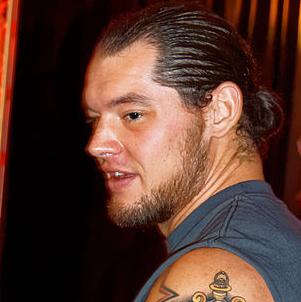
Age: 30